Terumah (parashah)

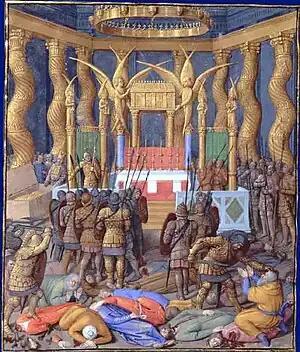
Pompey in the Temple of Jerusalem (1470 painting by Jean Fouquet)

Rabbi Johanan and Rabbi Eleazar differed on how the Cherubim stood. One said that they faced each other, and the other said they faced inward (toward the door). The Gemara asked how one could reconcile the view that they faced each other with 2 Chronicles 3:13, which says, "And their faces were inward." The Gemara explained that they faced each other (in a sign of affection, symbolizing the relationship between God and the people) when Israel obeyed God's will of God; they faced inward (away from each other, symbolizing God's unrequited love for Israel) when Israel did not obey God's will. The Gemara asked how one could reconcile the view that they faced inward with Exodus 25:20, which says, "With their faces one to another." The Gemara explained that they were slightly turned sideways (partly facing each other and partly facing inward). As it was taught in a Baraita, Onkelos the proselyte said that the Cherubim were formed like children (as some read 2 Chronicles 3:10) and their faces were turned sideways, like those of a student who takes leave of the student's master (turning sideways for some distance before turning the student's back completely on the master).